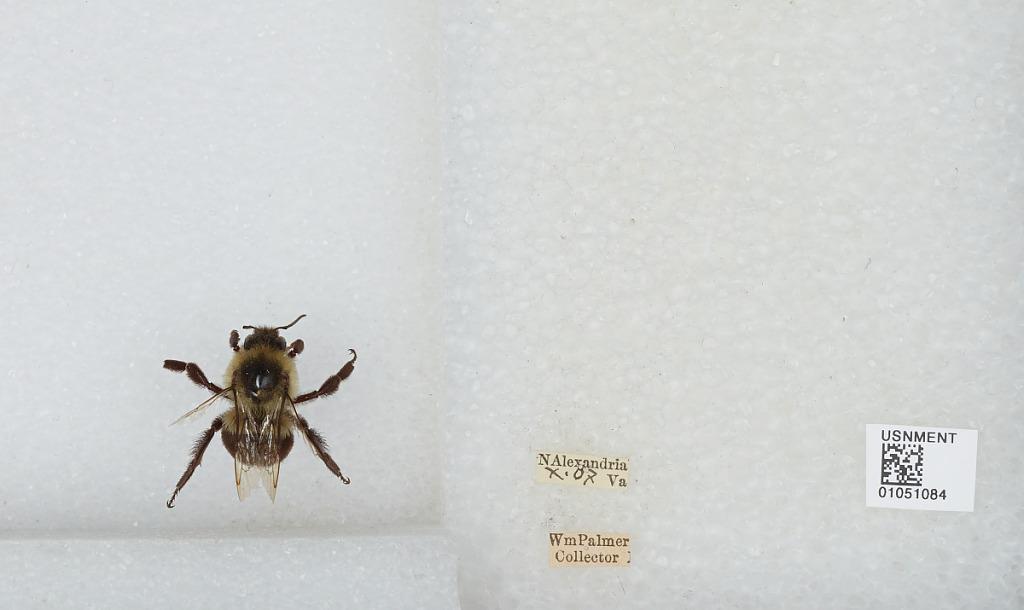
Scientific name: Bombus sp.
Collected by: W. Palmer
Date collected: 1907-10-
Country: United States
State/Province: Virginia
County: Alexandria
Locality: North Alexandria
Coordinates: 38.8419, -77.0758